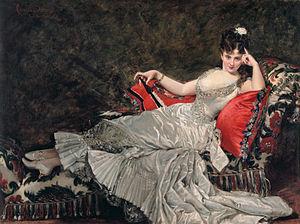
Le hameau de Voisins se situe dans la commune de Louveciennes, dans le département des Yvelines en France. Le site, 131 hectares, est inscrit en 1946.